Fiji national rugby union team

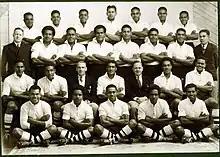
Fiji team in 1939

In 1939 Fiji toured New Zealand for the first time. Fiji's captain for that tour, Ratu Sir George Cakobau, decided that his side should have a war dance to rival the haka. He approached Ratu Bola, the high chief of the warrior clan of Navusaradave in Bau, who taught them the cibi which has been Fiji's pre-match ritual ever since. With many players still preferring to play barefoot, the Fijians played with a care-free spirit and created history by becoming the first team to go through a full tour of New Zealand unbeaten, winning seven and drawing one, a record that stands to this day. They played and beat the Māori again 14–4.